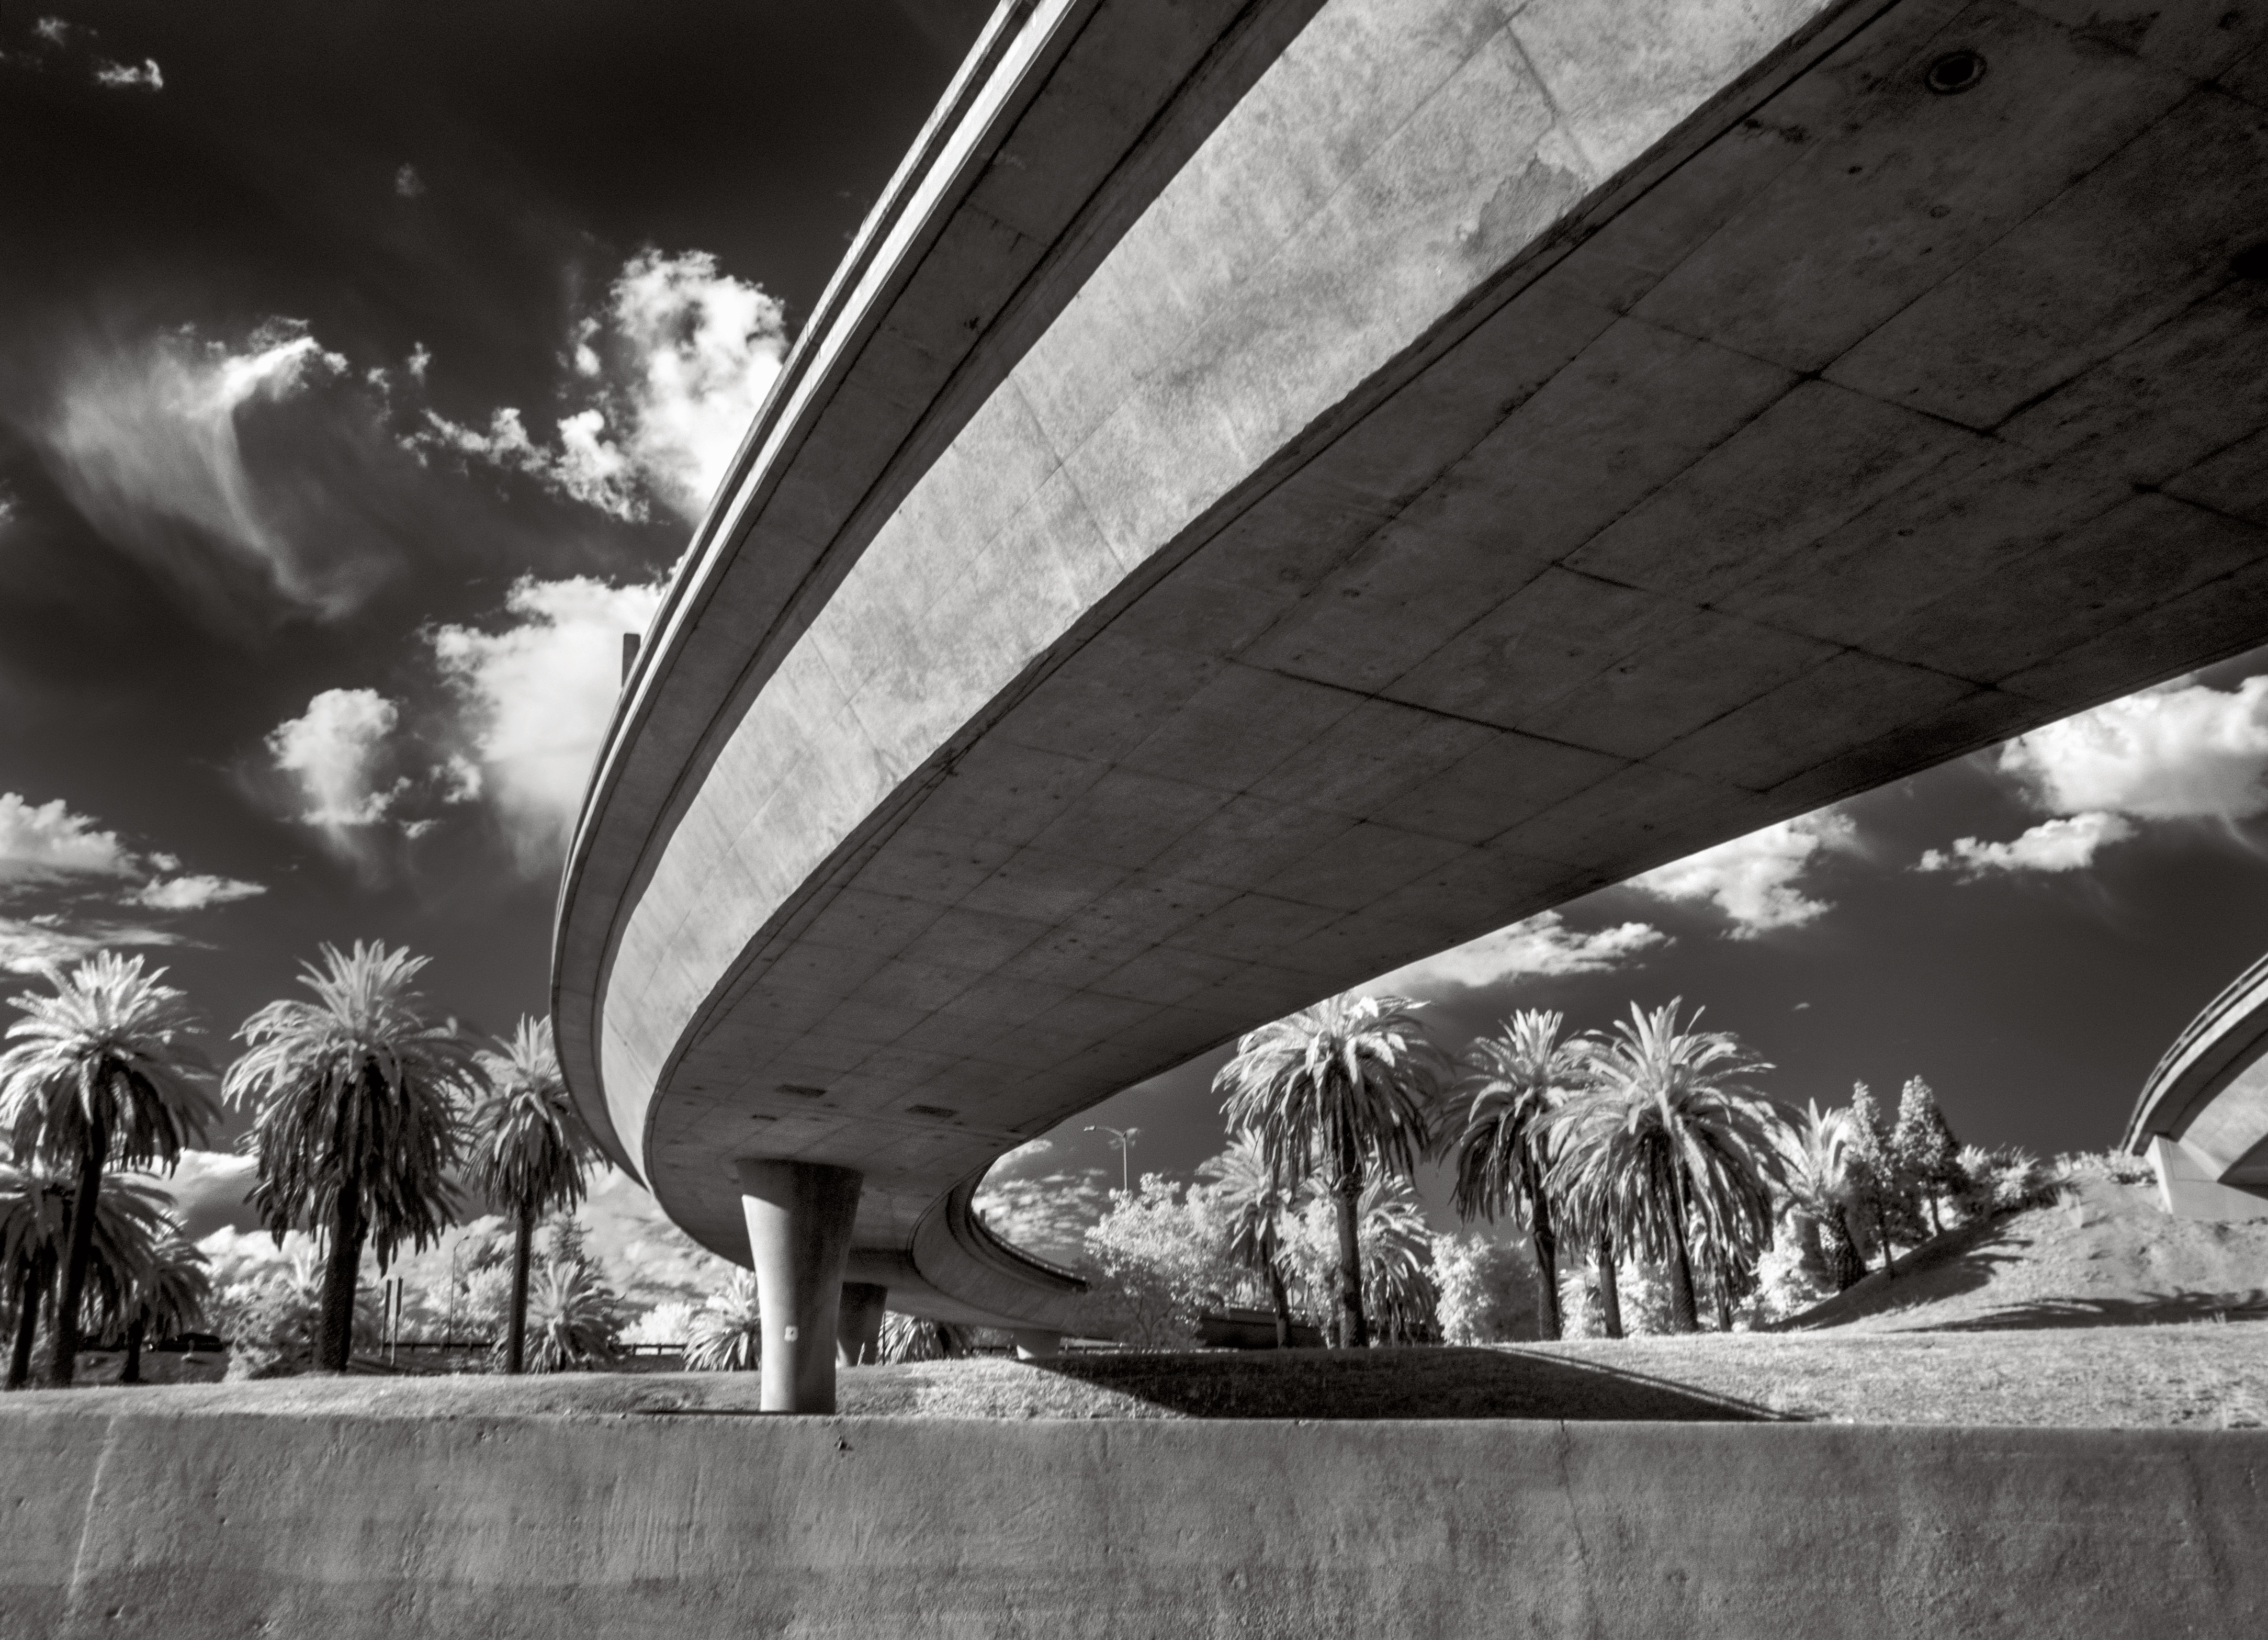
light, black and white, architecture, white, photography, reflection, darkness, black, monochrome, symmetry, photograph, image, shape, monochrome photography